Archie Gouldie

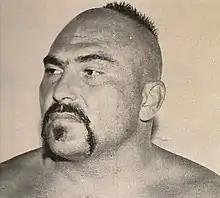

Archibald Edward Gouldie (November 22, 1936 – January 23, 2016) was a Canadian professional wrestler. He wrestled for Stampede Wrestling for decades as Archie "The Stomper" Gouldie, with the nickname coming from the wrestler's reputation of "stomping" on his opponents, when they were down, with his black cowboy boots. He was also known by the ring name The Mongolian Stomper.